Norwegian Institute at Athens

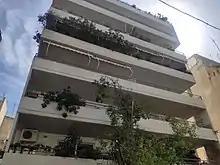

The Norwegian Institute at Athens is one of the 19 foreign archaeological institutes operating in Athens, Greece.